Energy in Ethiopia

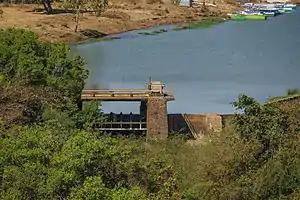
Hydroelectric power plant near the Blue Nile Falls

Therefore, Ethiopia produces its primary energy exclusively from inland resources. These inland resources are almost entirely traditional renewables from biomass and biofuels (like wood) and wastes. A common type of renewable biofuel is wood for heating or cooking in households, a type of resource, that is increasingly overused and overconsumed due to the Ethiopian population growth. Current natural reproduction of wood does not cover the annual use of 37 million tonnes of wood, 50% of the Ethiopian wood reserves of 1,120 million tonnes are exploited. Consequently, deforestation is a common problem in Ethiopia with all of its negative implications. Due to the population growth, energy demand is increasing, which is increasingly (due to the stressed primary energy sources) covered by secondary energy imports, see the table.